Cabinet painting

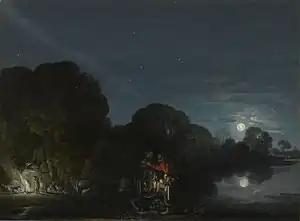
"The Flight into Egypt", by Adam Elsheimer, Alte Pinakothek, Munich. 31 × 41 cm

A cabinet painting (or cabinet picture) is a small painting, typically no larger than in either dimension, but often much smaller. The term is especially used for paintings that show full-length figures or landscapes at a small scale, rather than a head or other object painted nearly life-size. Such paintings are done very precisely, with a great degree of "finish".